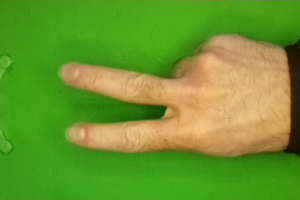
Label: scissors